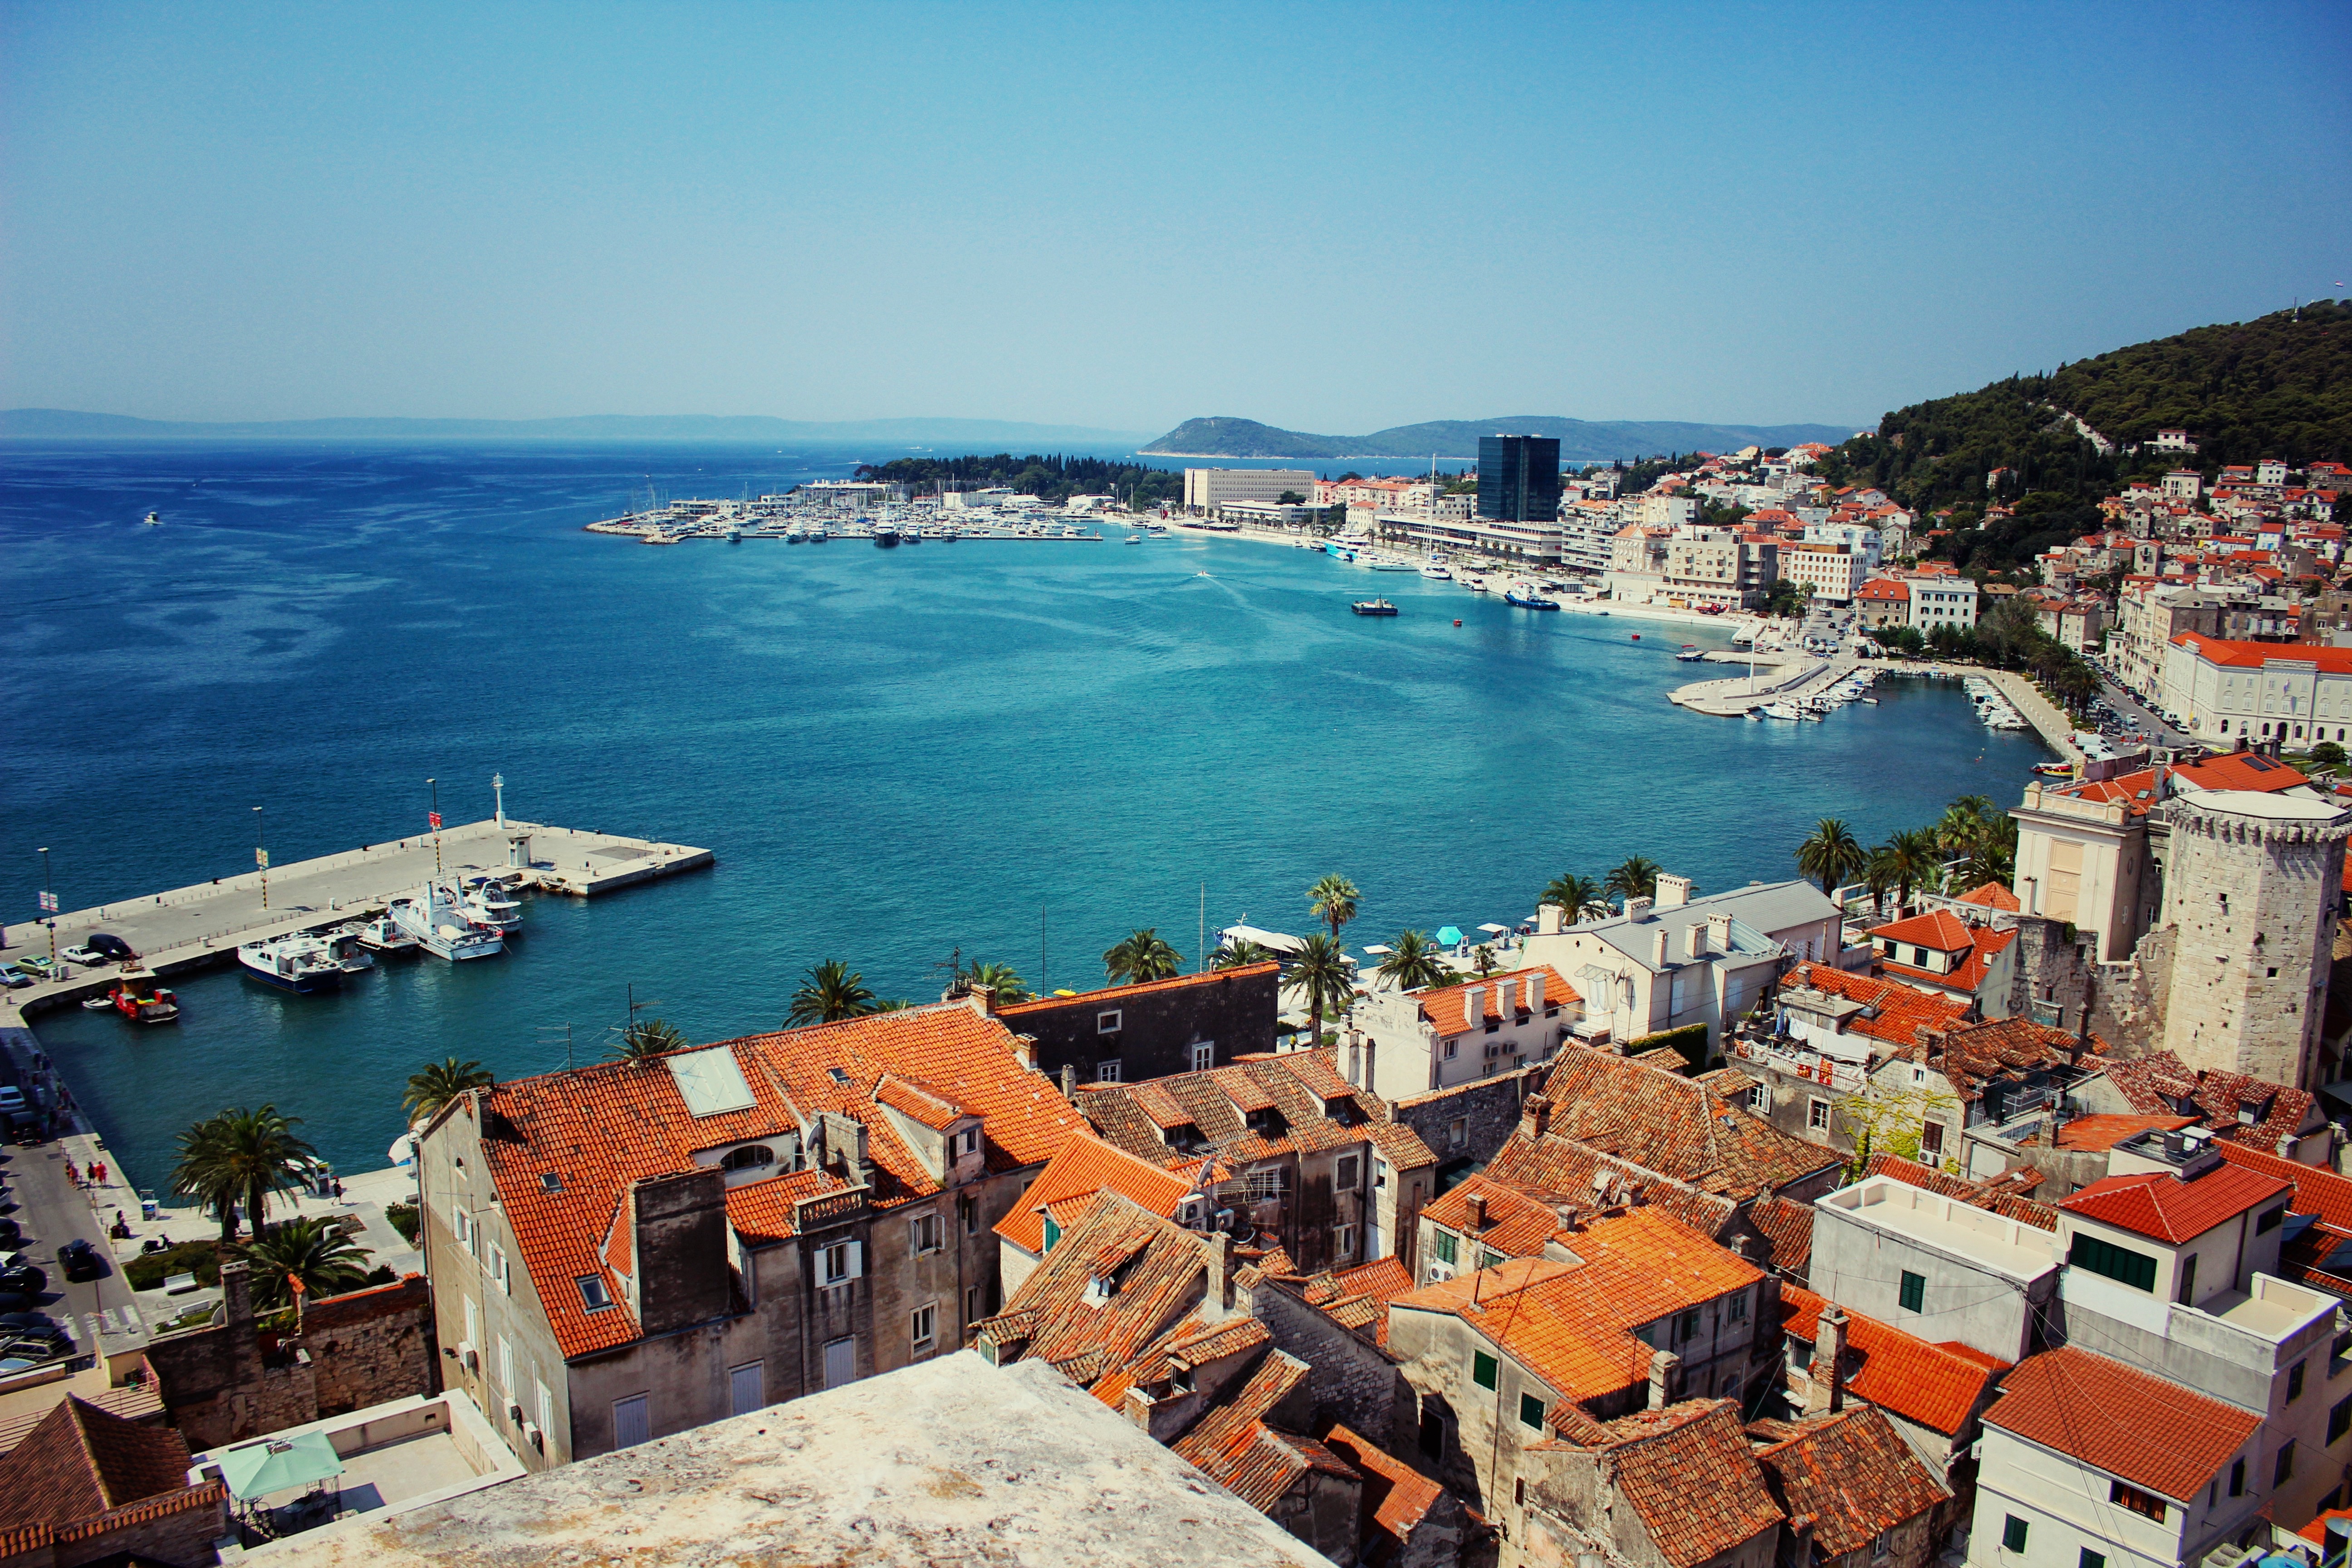
landscape, sea, coast, ocean, architecture, sky, hill, town, old, city, cityscape, panorama, vacation, europe, mediterranean, scenic, bay, harbor, port, colorful, tourism, terrain, croatia, rooftops, cape, split